Yamanashi Prefecture

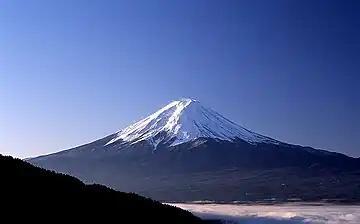
Mount Fuji from the Misaka Pass, Yamanashi

The name Yamanashi Prefecture literally means Pear Mountain. Nashi specifically refers to a local Japanese cultivar of the Asian pear, "Pyrus pyrifolia".